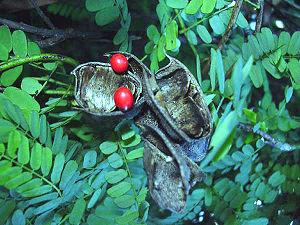
La forme foliaire, ou forme des feuilles, est une part de la morphologie végétale souvent utilisée dans la systématique ou classification des espèces. En effet, la forme des feuilles, qui comprend de nombreuses variantes, est souvent une des caractéristiques les plus visibles pouvant servir à identifier une espèce végétale. Leur forme, leur taille et leur surface, leur angle d'insertion, ainsi que leur distribution spatiale au sein de la couronne d'un arbre et sur les axes végétatifs sont les déterminants structurels de l'interception lumineuse et donc du rendement de la photosynthèse.